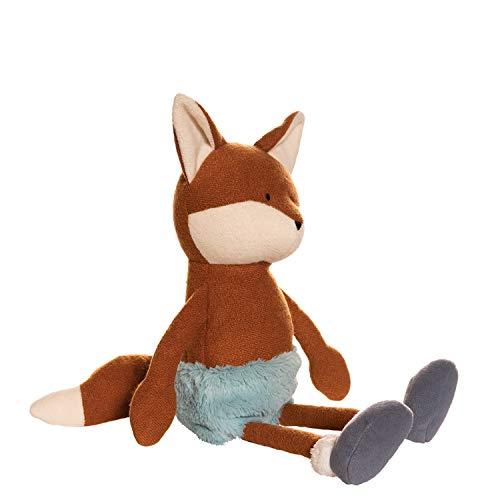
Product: Manhattan Toy Forest Friends Fran Fox Stuffed Animal
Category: Toys & Games | Stuffed Animals & Plush Toys | Stuffed Animals & Teddy Bears
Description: A GIFT FOR ALL AGES OF FOX LOVERS: Manhattan Toy knows that stuffed animals aren't just for kids.
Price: $21.99
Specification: ProductDimensions:9x9x16inches|ItemWeight:5.6ounces|ShippingWeight:6.4ounces(Viewshippingratesandpolicies)|ShippingAdvisory:Thisitemmustbeshippedseparatelyfromotheritemsinyourorder.Additionalshippingchargeswillnotapply.|ASIN:B07N82GH5G|Itemmodelnumber:157510|Manufacturerrecommendedage:0monthsandup